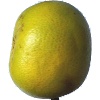
Label: Pomelo Sweetie 1